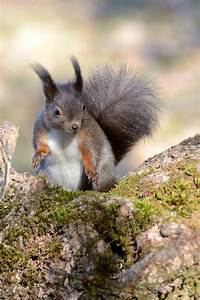
Label: squirrel